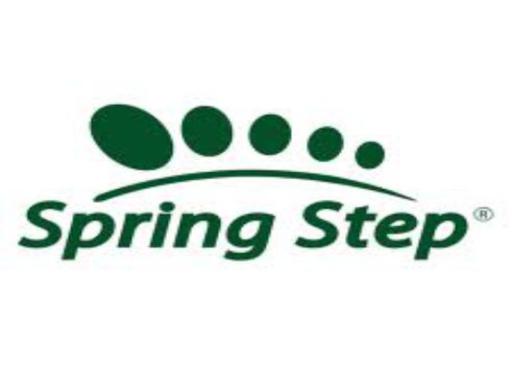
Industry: Clothes